William D. Chappelle

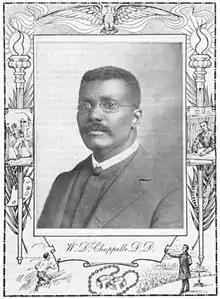

William David Chappelle (November 16, 1857 – June 15, 1925) was an American educationalist and bishop of the African Methodist Episcopal Church. Chappelle served as president of Allen University, a historically Black university in Columbia, South Carolina, from 1897 to 1899 and served as the chairman of its board of trustees from 1916 to 1925.